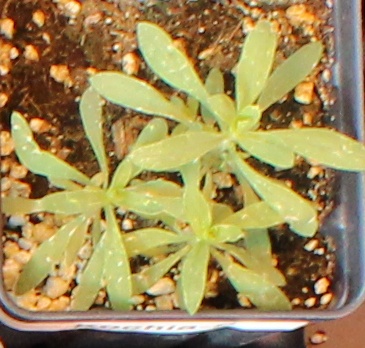
Label: Kochia